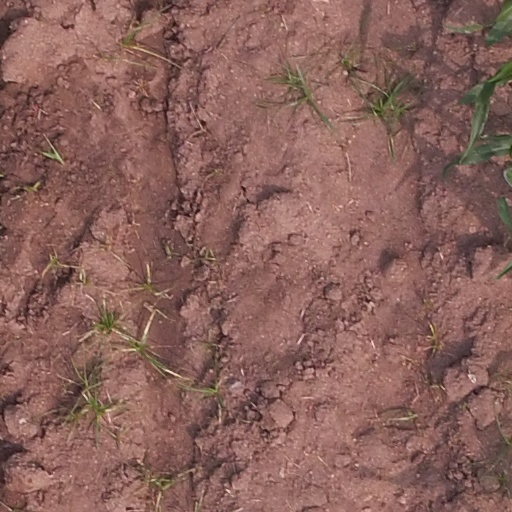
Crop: maize; corn